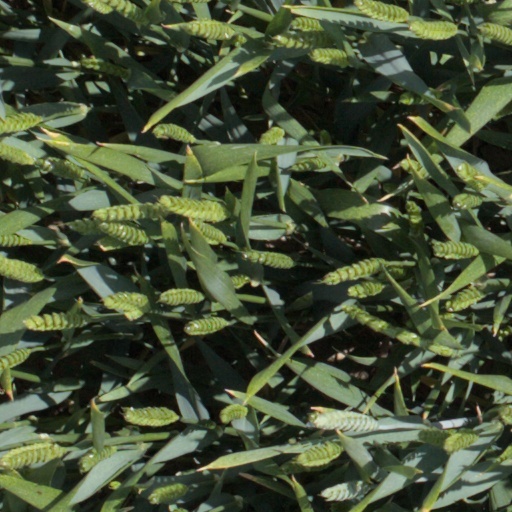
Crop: wheat